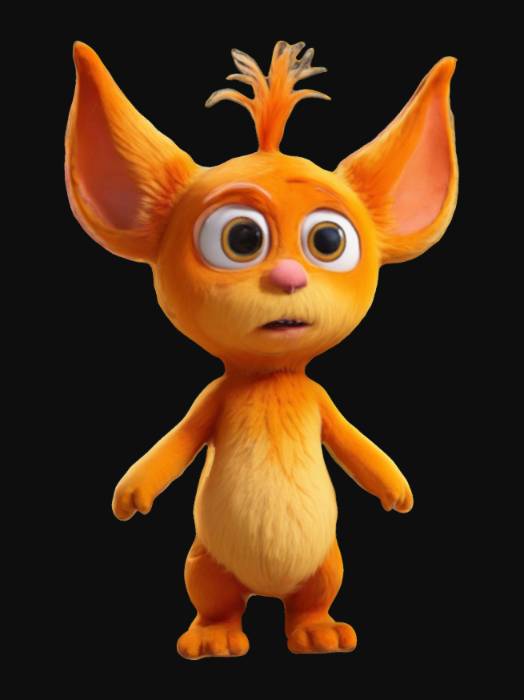
미적 점수 (1~10점): 1